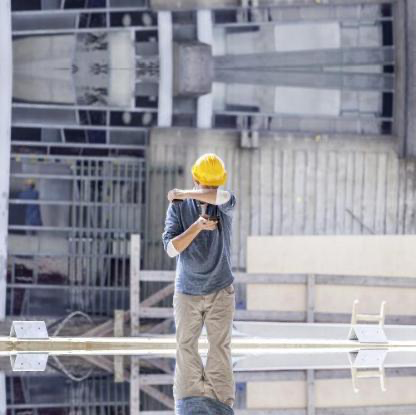
Objects in the image:
label: helmet